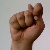
The image shows a hand gesture representing the letter 'T' in Indian Sign Language.